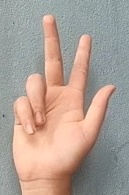
ASL sign: 3